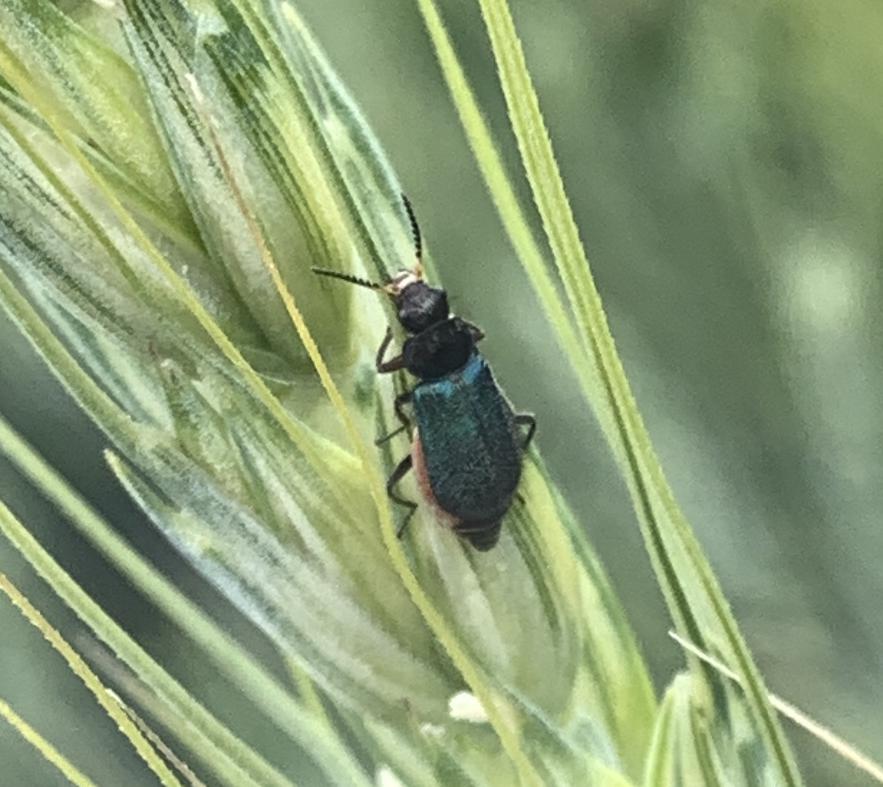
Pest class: predators